Wrestle Kingdom 7

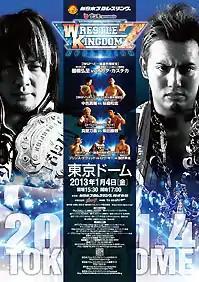
Promotional poster for the event, featuring Hiroshi Tanahashi and Kazuchika Okada

Wrestle Kingdom 7 in Tokyo Dome was a professional wrestling pay-per-view (PPV) event produced by the New Japan Pro-Wrestling (NJPW) promotion, which took place at the Tokyo Dome in Tokyo, Japan on January 4, 2013. It was the 22nd January 4 Tokyo Dome Show and the seventh held under the "Wrestle Kingdom" name. The event featured eleven matches (including two dark matches), five of which were contested for championships.